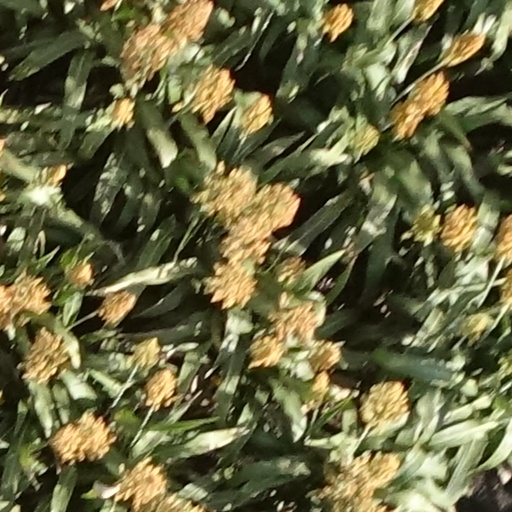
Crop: sorghum